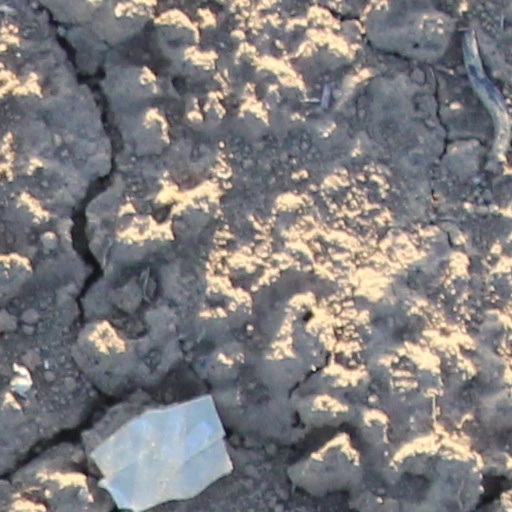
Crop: wheat